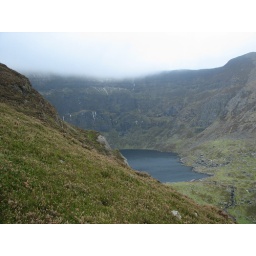
Coumshingaun and the mountain top in the clouds